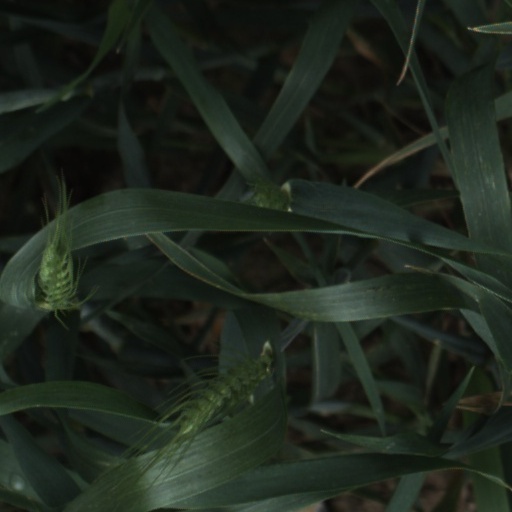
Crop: wheat